Viola Beach

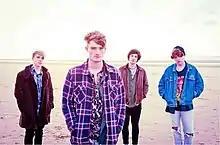
Viola Beach in 2015

Viola Beach were an English indie rock group formed in Warrington in 2013. The band's final line-up consisted of Kris Leonard (vocals, guitar), River Reeves (guitar), Tomas Lowe (bass), and Jack Dakin (drums). All four, along with their manager Craig Tarry, were killed during their first overseas tour when their car fell from a bridge in the Swedish city of Södertälje on 13 February 2016. As of 2025, founding members Frankie Coulson (guitar) and Jonny Gibson (bass) are the last surviving members of the band.